Saransk

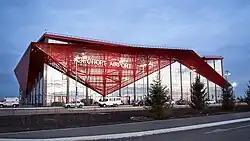
Saransk Airport

Saransk is serviced by one international federal airport, the Saransk Airport (IATA: SKX, ICAO: UWPS).